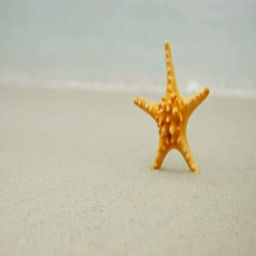
yellow starfish on the beach